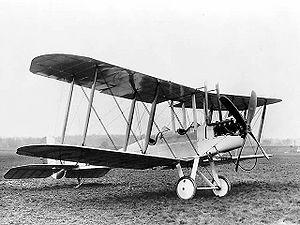
La troisième guerre anglo-afghane opposa le Royaume-Uni à l'Afghanistan entre le 6 mai et le 8 août 1919. À suite de ce conflit, l'Afghanistan récupère son indépendance en reprenant le contrôle de sa politique étrangère avec le traité de Rawalpindi, domaine qu'il avait perdu à l'issue de la deuxième guerre anglo-afghane.